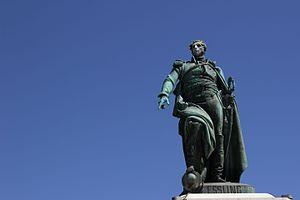
Statue de Masséna à Nice
La bataille d'Essling, parfois appelée bataille d'Aspern-Essling ou bataille d'Aspern, est une bataille qui mit aux prises les troupes françaises et autrichiennes, dans la banlieue de Vienne, du 20 au 22 mai 1809. Considérée par les Autrichiens comme une victoire et par les Français comme un échec provisoire, elle se solda par la perte d'environ 45 000 soldats des deux armées, et en particulier, du côté français, par celle du maréchal Lannes, mort le 31 mai des suites des blessures reçues le 22.